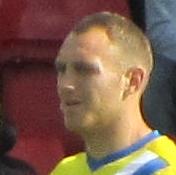
Age: 28